Llanfaes Friary

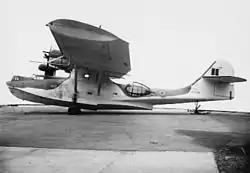
Catalina IVB 205 Sqn RAF, on the ground at Saunders-Roe's Friars site. The background was blanked out by a wartime censor to avoid showing the site details.

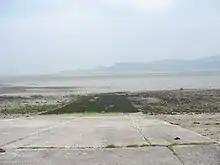
The Fryars Slipway on the foreshore of Fryars Bay

In 1939 the 50 acre Fryars estate was requisitioned from the Burton family, for use in the war effort. The site was allocated to Saunders-Roe, who used it for modifying American and Canadian built Catalina flying boats. Over four years 399 Catalinas received a wide range of adaptations to fit in with RAF needs, including .303 British version Browning machine guns, British type bomb-racks and RAF radio equipment. They also installed highly secret Air-to-Surface Vessel radar (ASV) and from 1942, Leigh lights. German U-boats had to spend time on the surface at night, while they re-charged their batteries. The combination of radar and the high powered searchlights enabled the planes to find and attack a U-boat before it could dive.